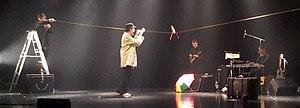
Ma photo d'un Edgar Bori, à Montréal, Québec, Canada dans le Théâtre Outremont.
Edgar Bori, parfois confondu avec son ancien groupe qui porte le nom Bori, est un auteur-compositeur-interprète québécois. Edgar Bori est un nom de scène, et son visage n'avait pas été connu du public avant 2009.